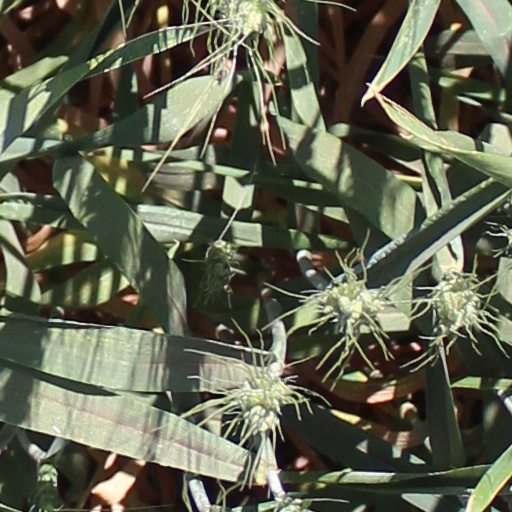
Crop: wheat